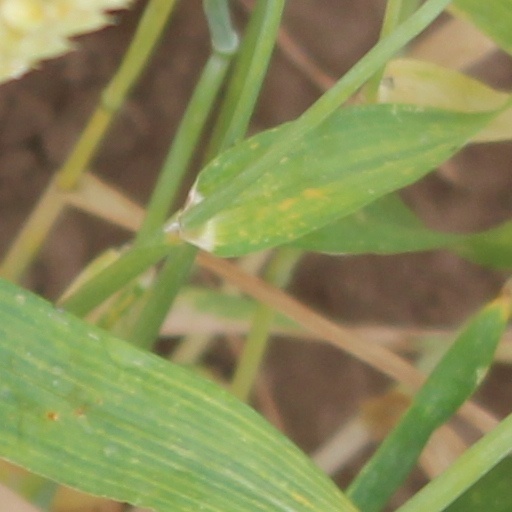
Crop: wheat